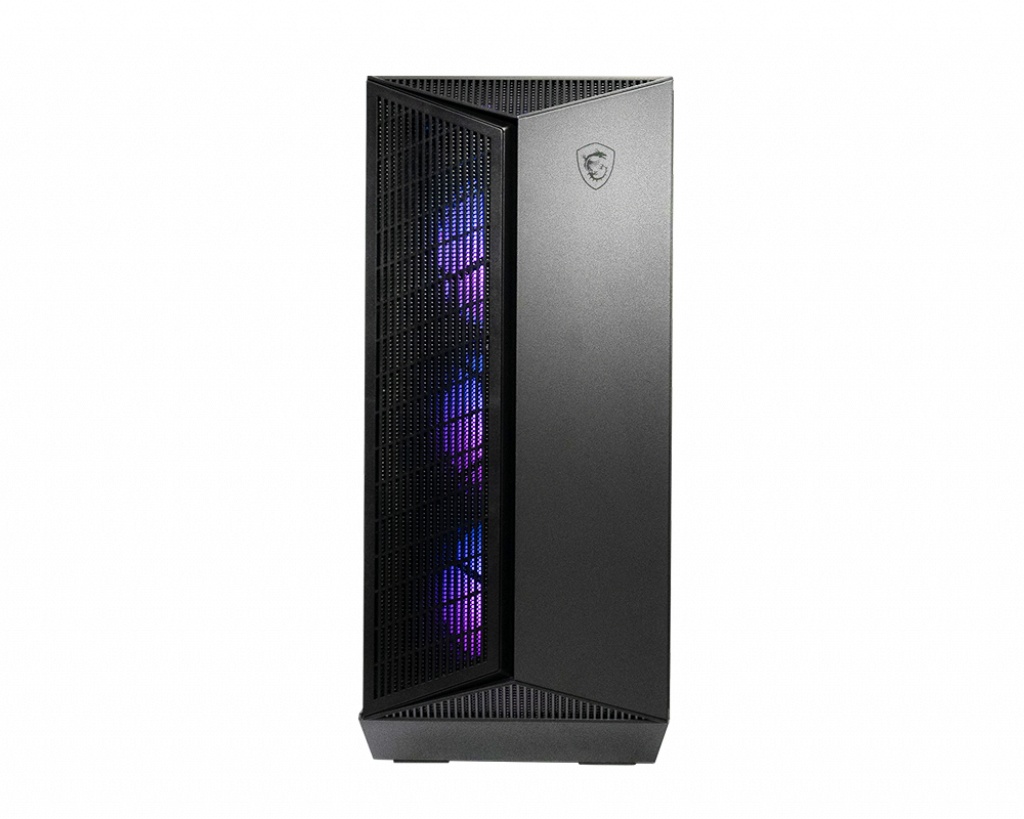
MSI Aegis ZS 5DS-262US AMD Ryzen 9 5900X 16 GB DDR4-SDRAM 1 TB SSD AMD Radeon RX 6700 XT Windows 11 Home Desktop PC Black
Brand: MSI
Category: Electronics > Computers > Gaming Computers